William Berke

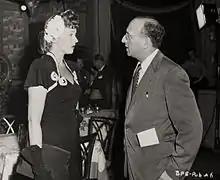
Nancy Kelly and William Berke on the set of "Betrayal from the East" - publicity still, 1945

William A. Berke (October 3, 1903 in Milwaukee, Wisconsin – February 15, 1958 in Los Angeles, California) was an American film director, film producer, actor and screenwriter. He wrote, directed, and/or produced some 200 films over a three-decade career.